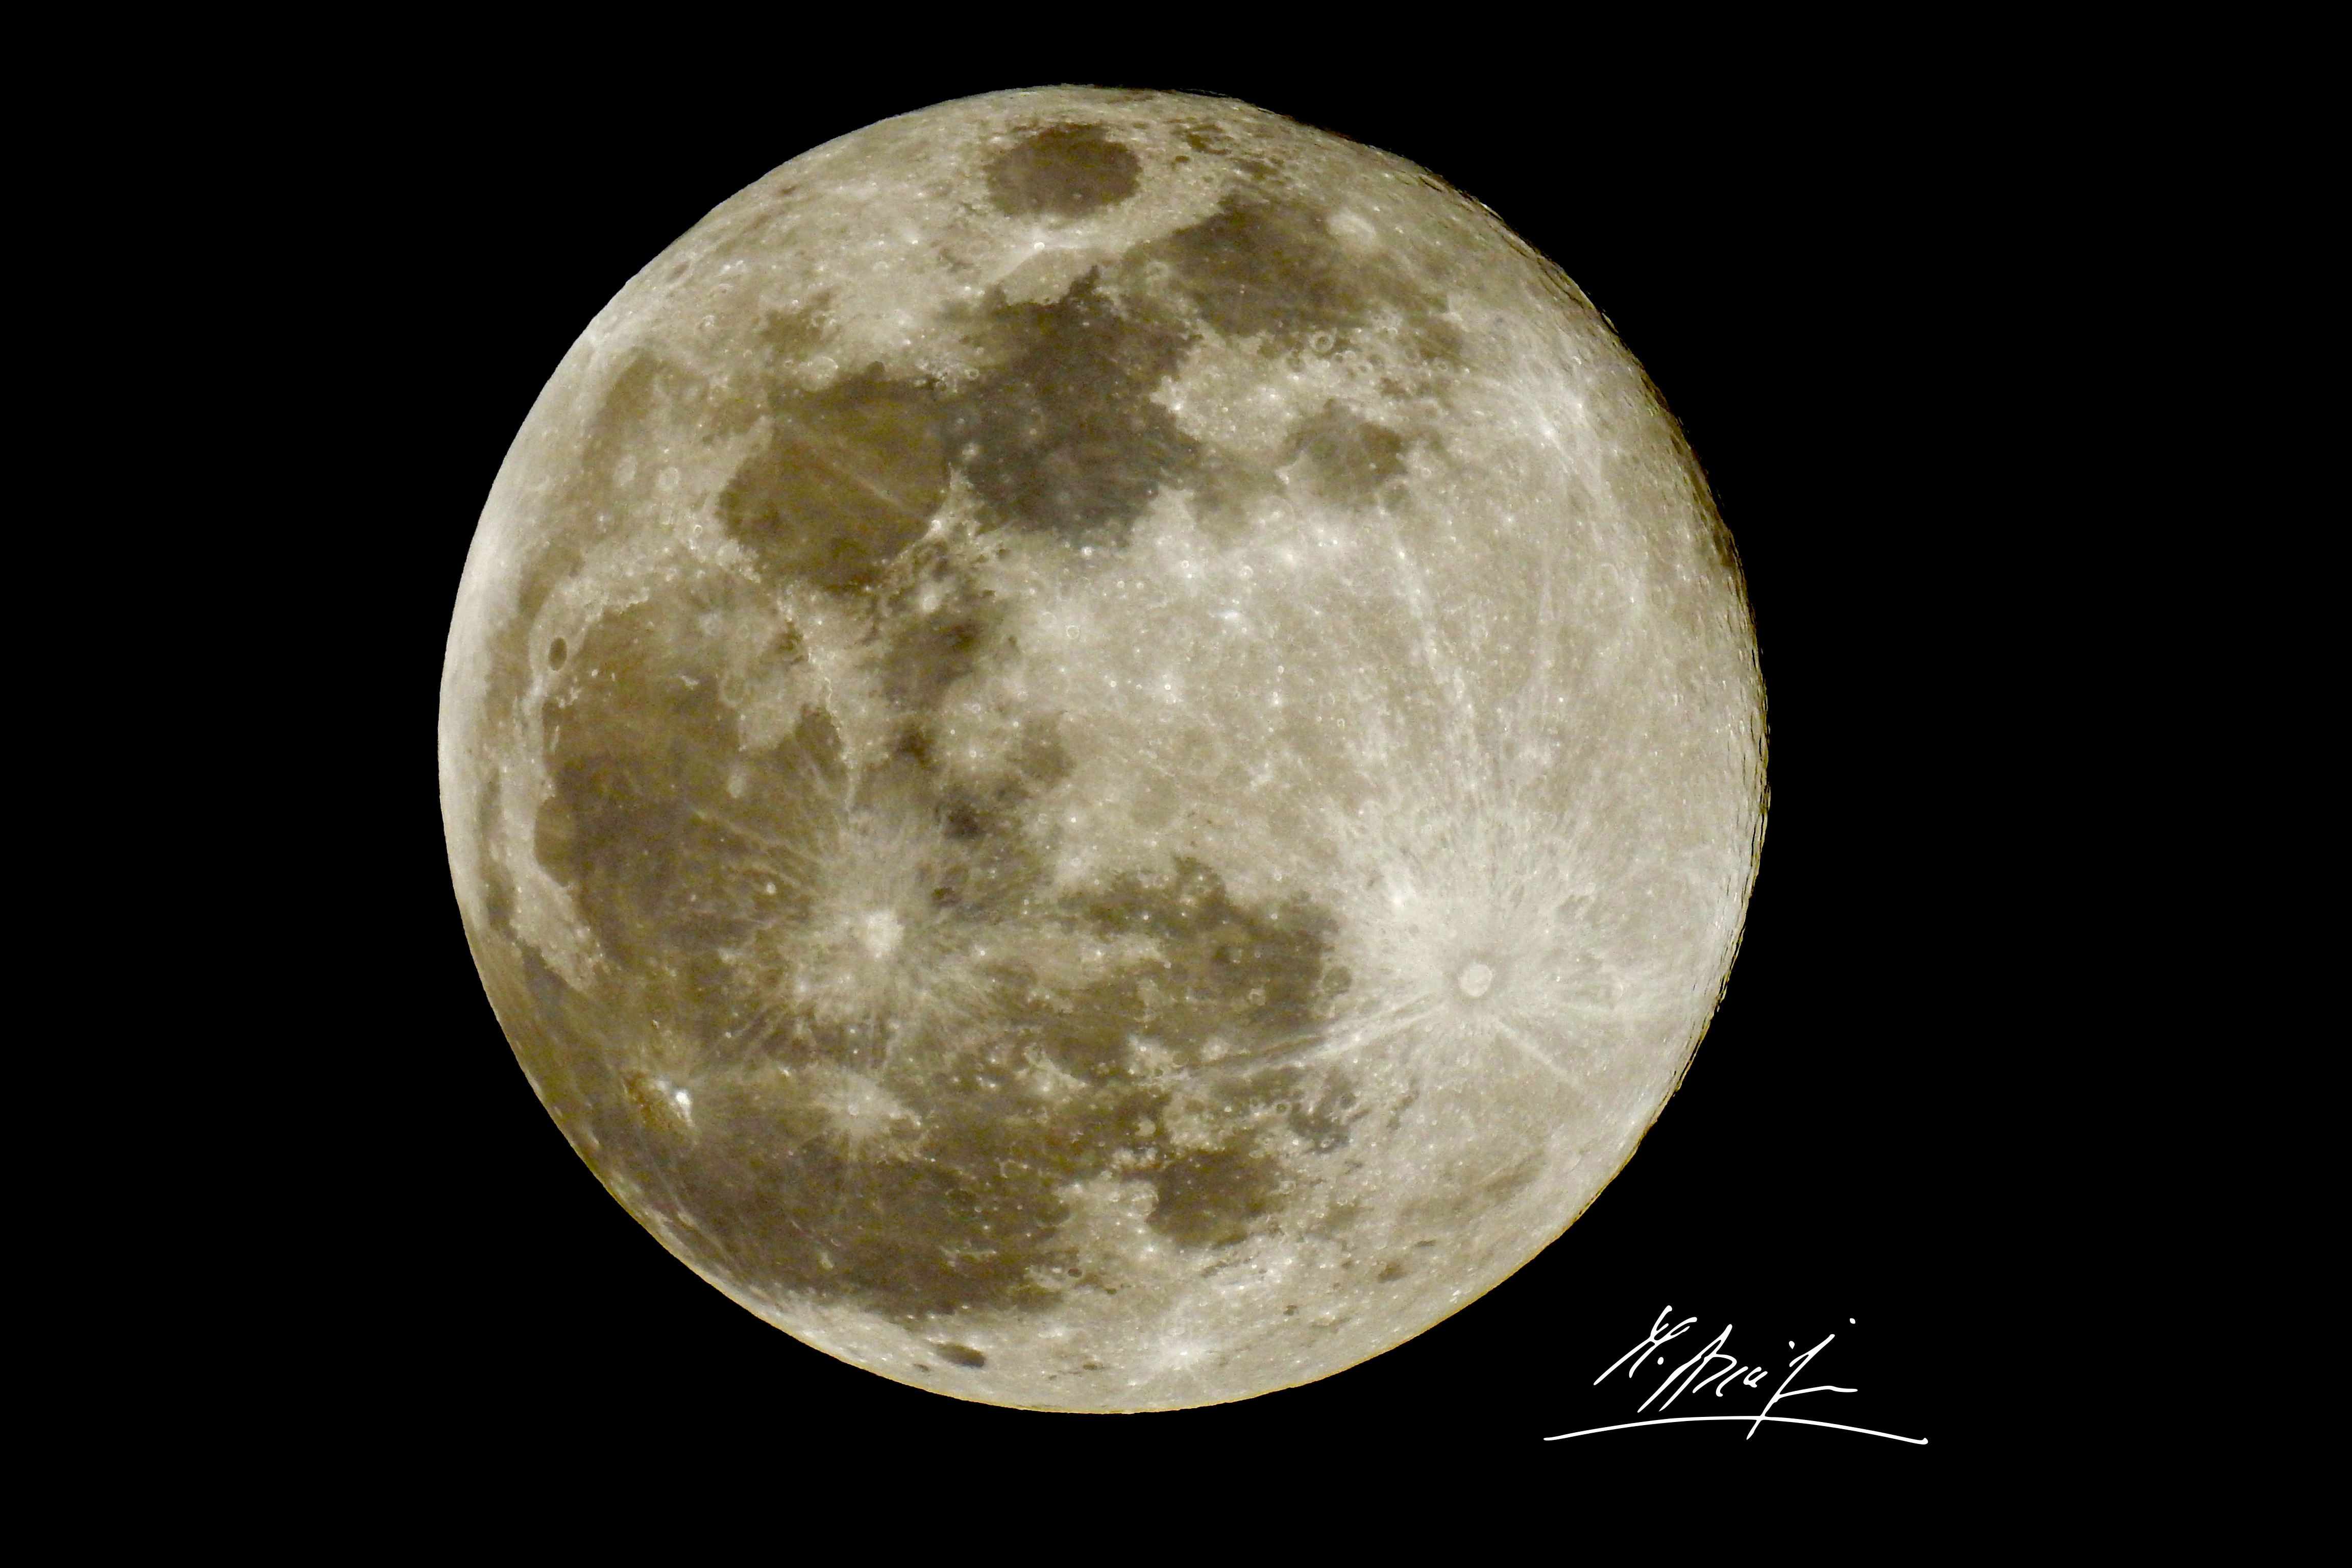
lua, moon, full moon, nature, celestial event, astronomical object, atmospheric phenomenon, monochrome, black and white, atmosphere, beauty, sphere, astronomy, darkness, sky, monochrome photography, midnight, moonlight, event, night, space, stock photography, circle, symmetry, macro photography